Ticker tape

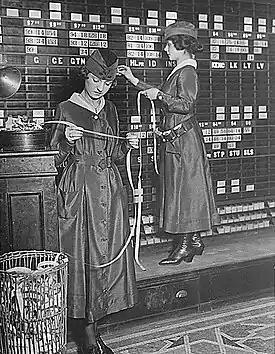
Watching the ticker tape, 1918

Ticker tape was the earliest electrical dedicated financial communications medium, transmitting stock price information over telegraph lines, in use from around 1870 to 1970. It consisted of a paper strip that ran through a machine called a stock ticker, which printed abbreviated company names as alphabetic symbols followed by numeric stock transaction price and volume information. The term "ticker" came from the sound made by the machine as it printed.